New Zealand longfin eel

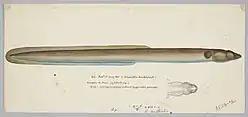

The easiest way to identify the longfin eel is by the length of its fins: the dorsal (top) fin is about two-thirds the length of the body and starts significantly further towards the head than the anal (bottom) fin. In the shortfin eel the fins are of similar length. When a longfin eel bends its loose skin wrinkles distinctively inside each bend, where a shortfin eel's skin is smooth. A longfin's mouth extends past its eyes, further than a shortfin's.